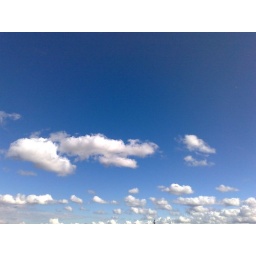
Little fluffy coulds over the post office tower London England